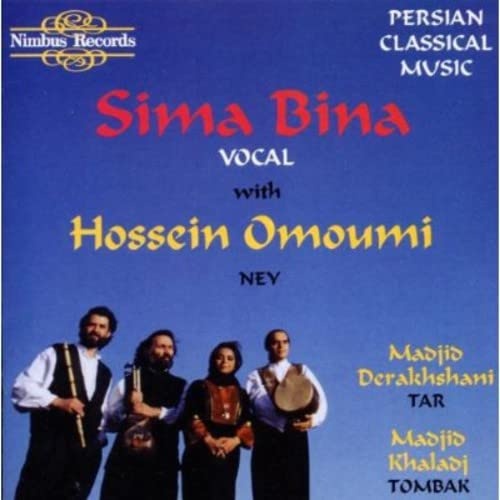
Dastgah Mahur
Dastgah Mahur
Brand: Takeforshop
Category: Arts & Entertainment > Hobbies & Creative Arts > Musical Instruments > Percussion > Hand Percussion > Hand Drums > Bongos > Traditional Bongos